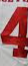
Number: 4